Abortion in Massachusetts

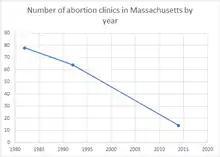
Number of abortion clinics in Massachusetts by year

Between 1982 and 1992, the number of abortion clinics in the state decreased by 14, going from 78 in 1982 to 64 in 1992. In 2014, there were 14 abortion clinics in the state. In 2014, 43% of the counties in the state did not have an abortion clinic. That year, 14% of women in the state aged 15–44 lived in a county without an abortion clinic. In 2017, there were five Planned Parenthood clinics, three of which offered abortion services, in a state with a population of 1,614,490 women aged 15–49.